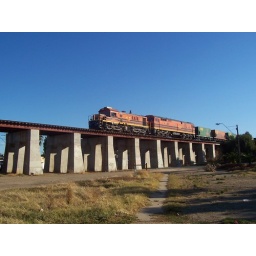
904 and 704 drag 5E51 empty stone train over the Commercial Road viaduct. April 2005.